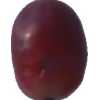
Label: pink_grape